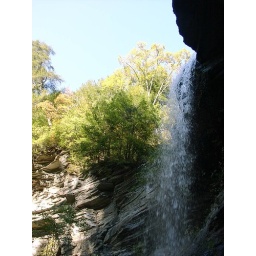
Ranger Falls, cliff and the blue sky above ... a beautiful place indeed!